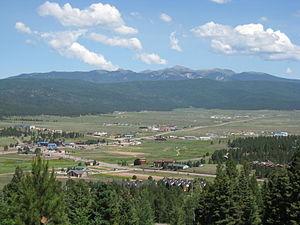
Angel Fire est un village dans le comté de Colfax, au Nouveau-Mexique. La population était de 1 216 habitants au recensement des États-Unis de 2010. C'est une station de sports d'hiver populaire. Angel Fire et ses environs ont des températures froides en hiver et douces en été.